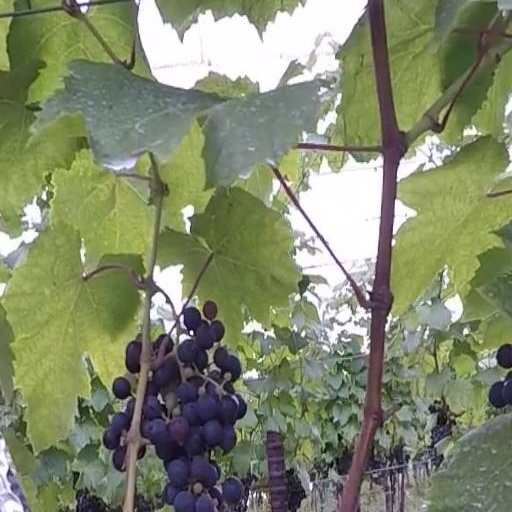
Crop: grape